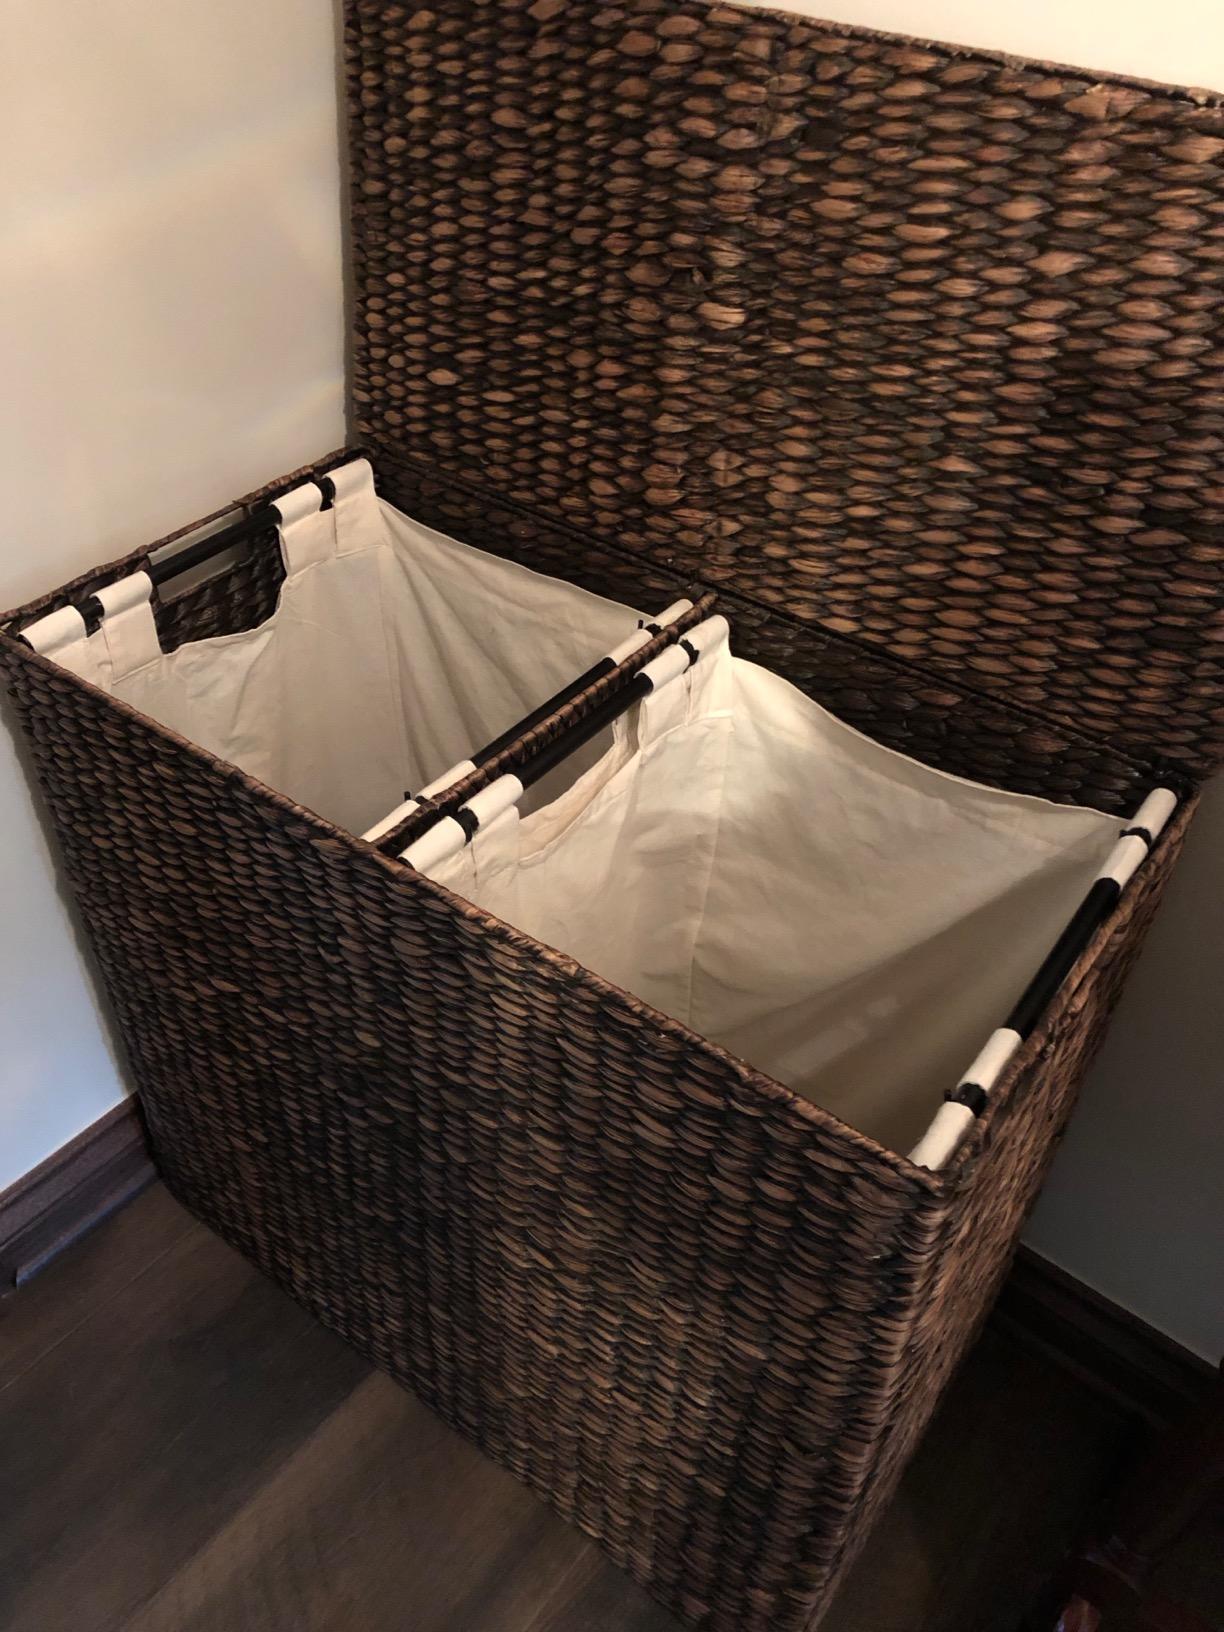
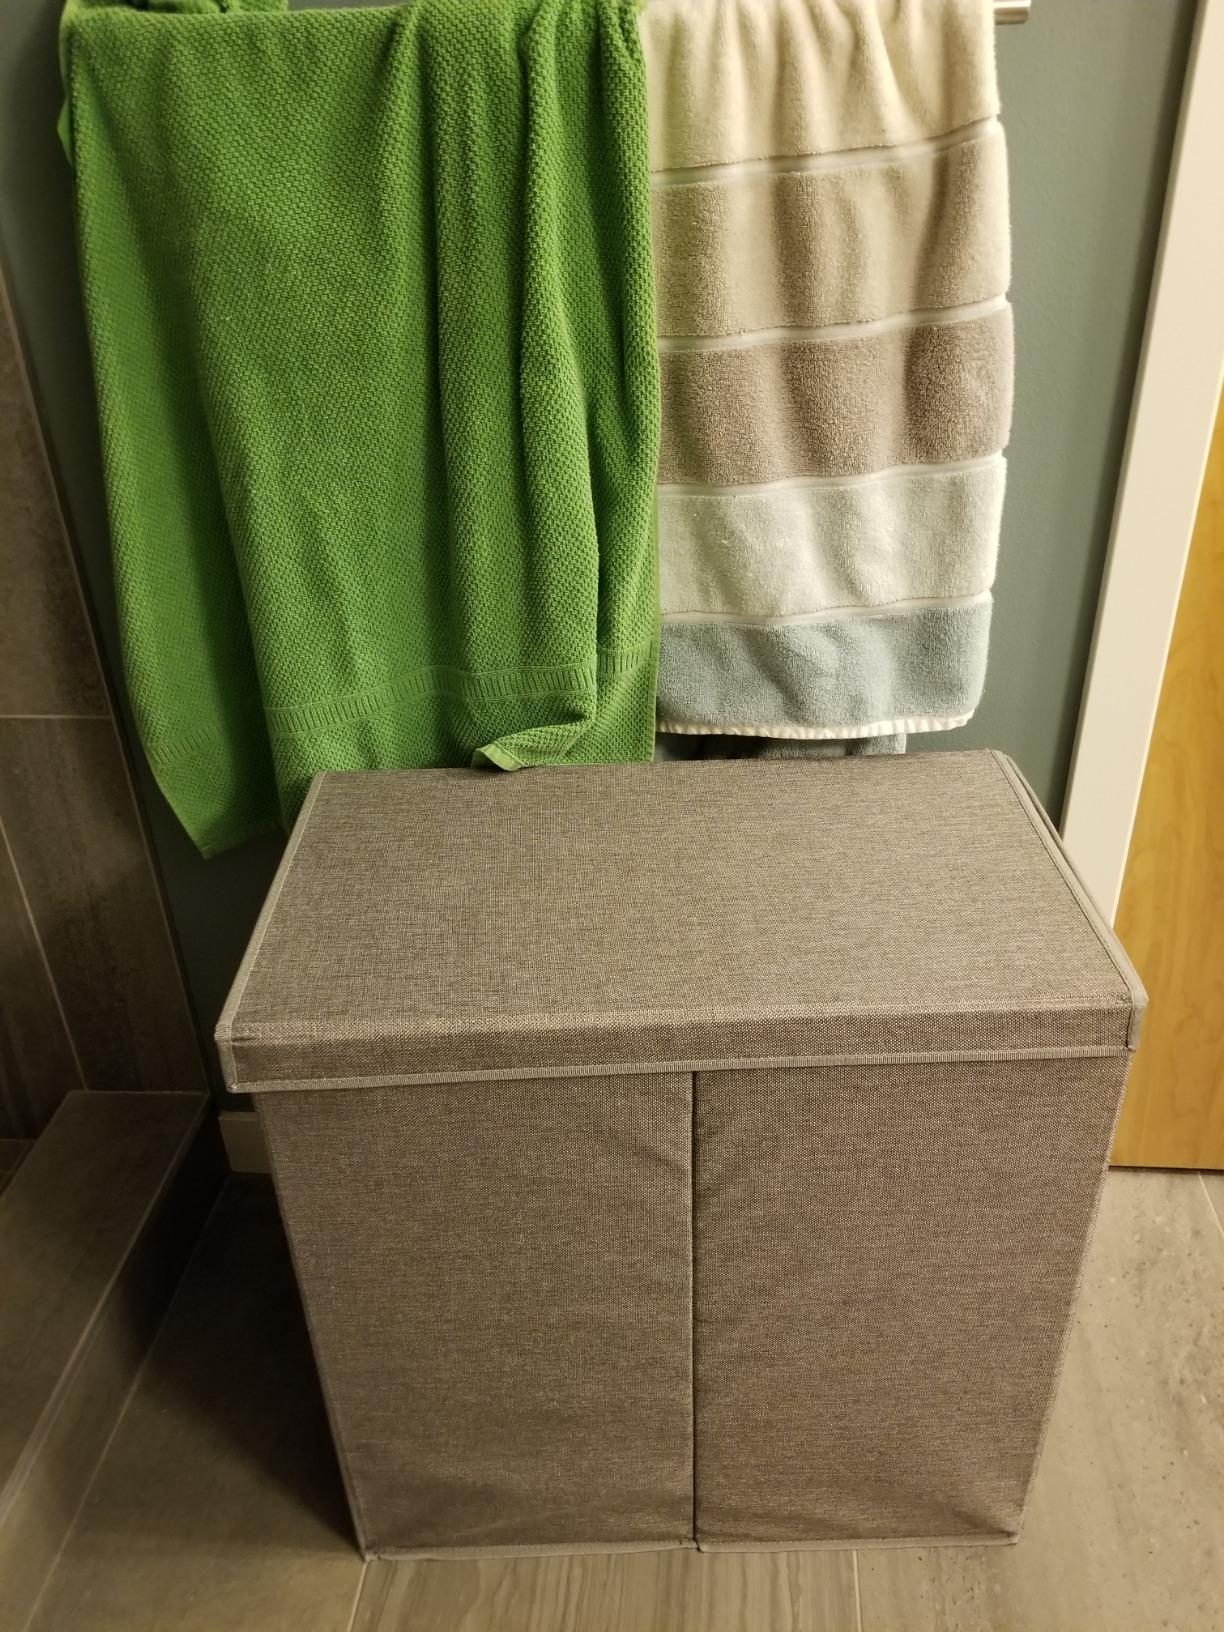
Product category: items_hamper
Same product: no